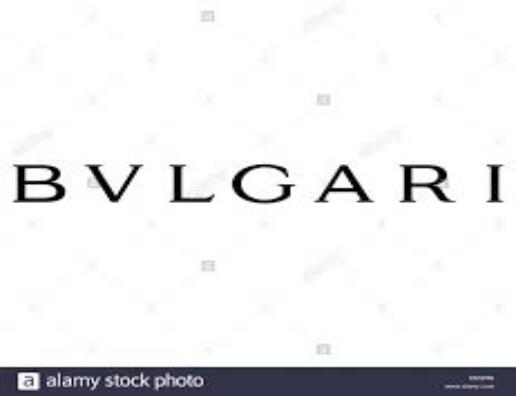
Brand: Bulgari
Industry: Clothes